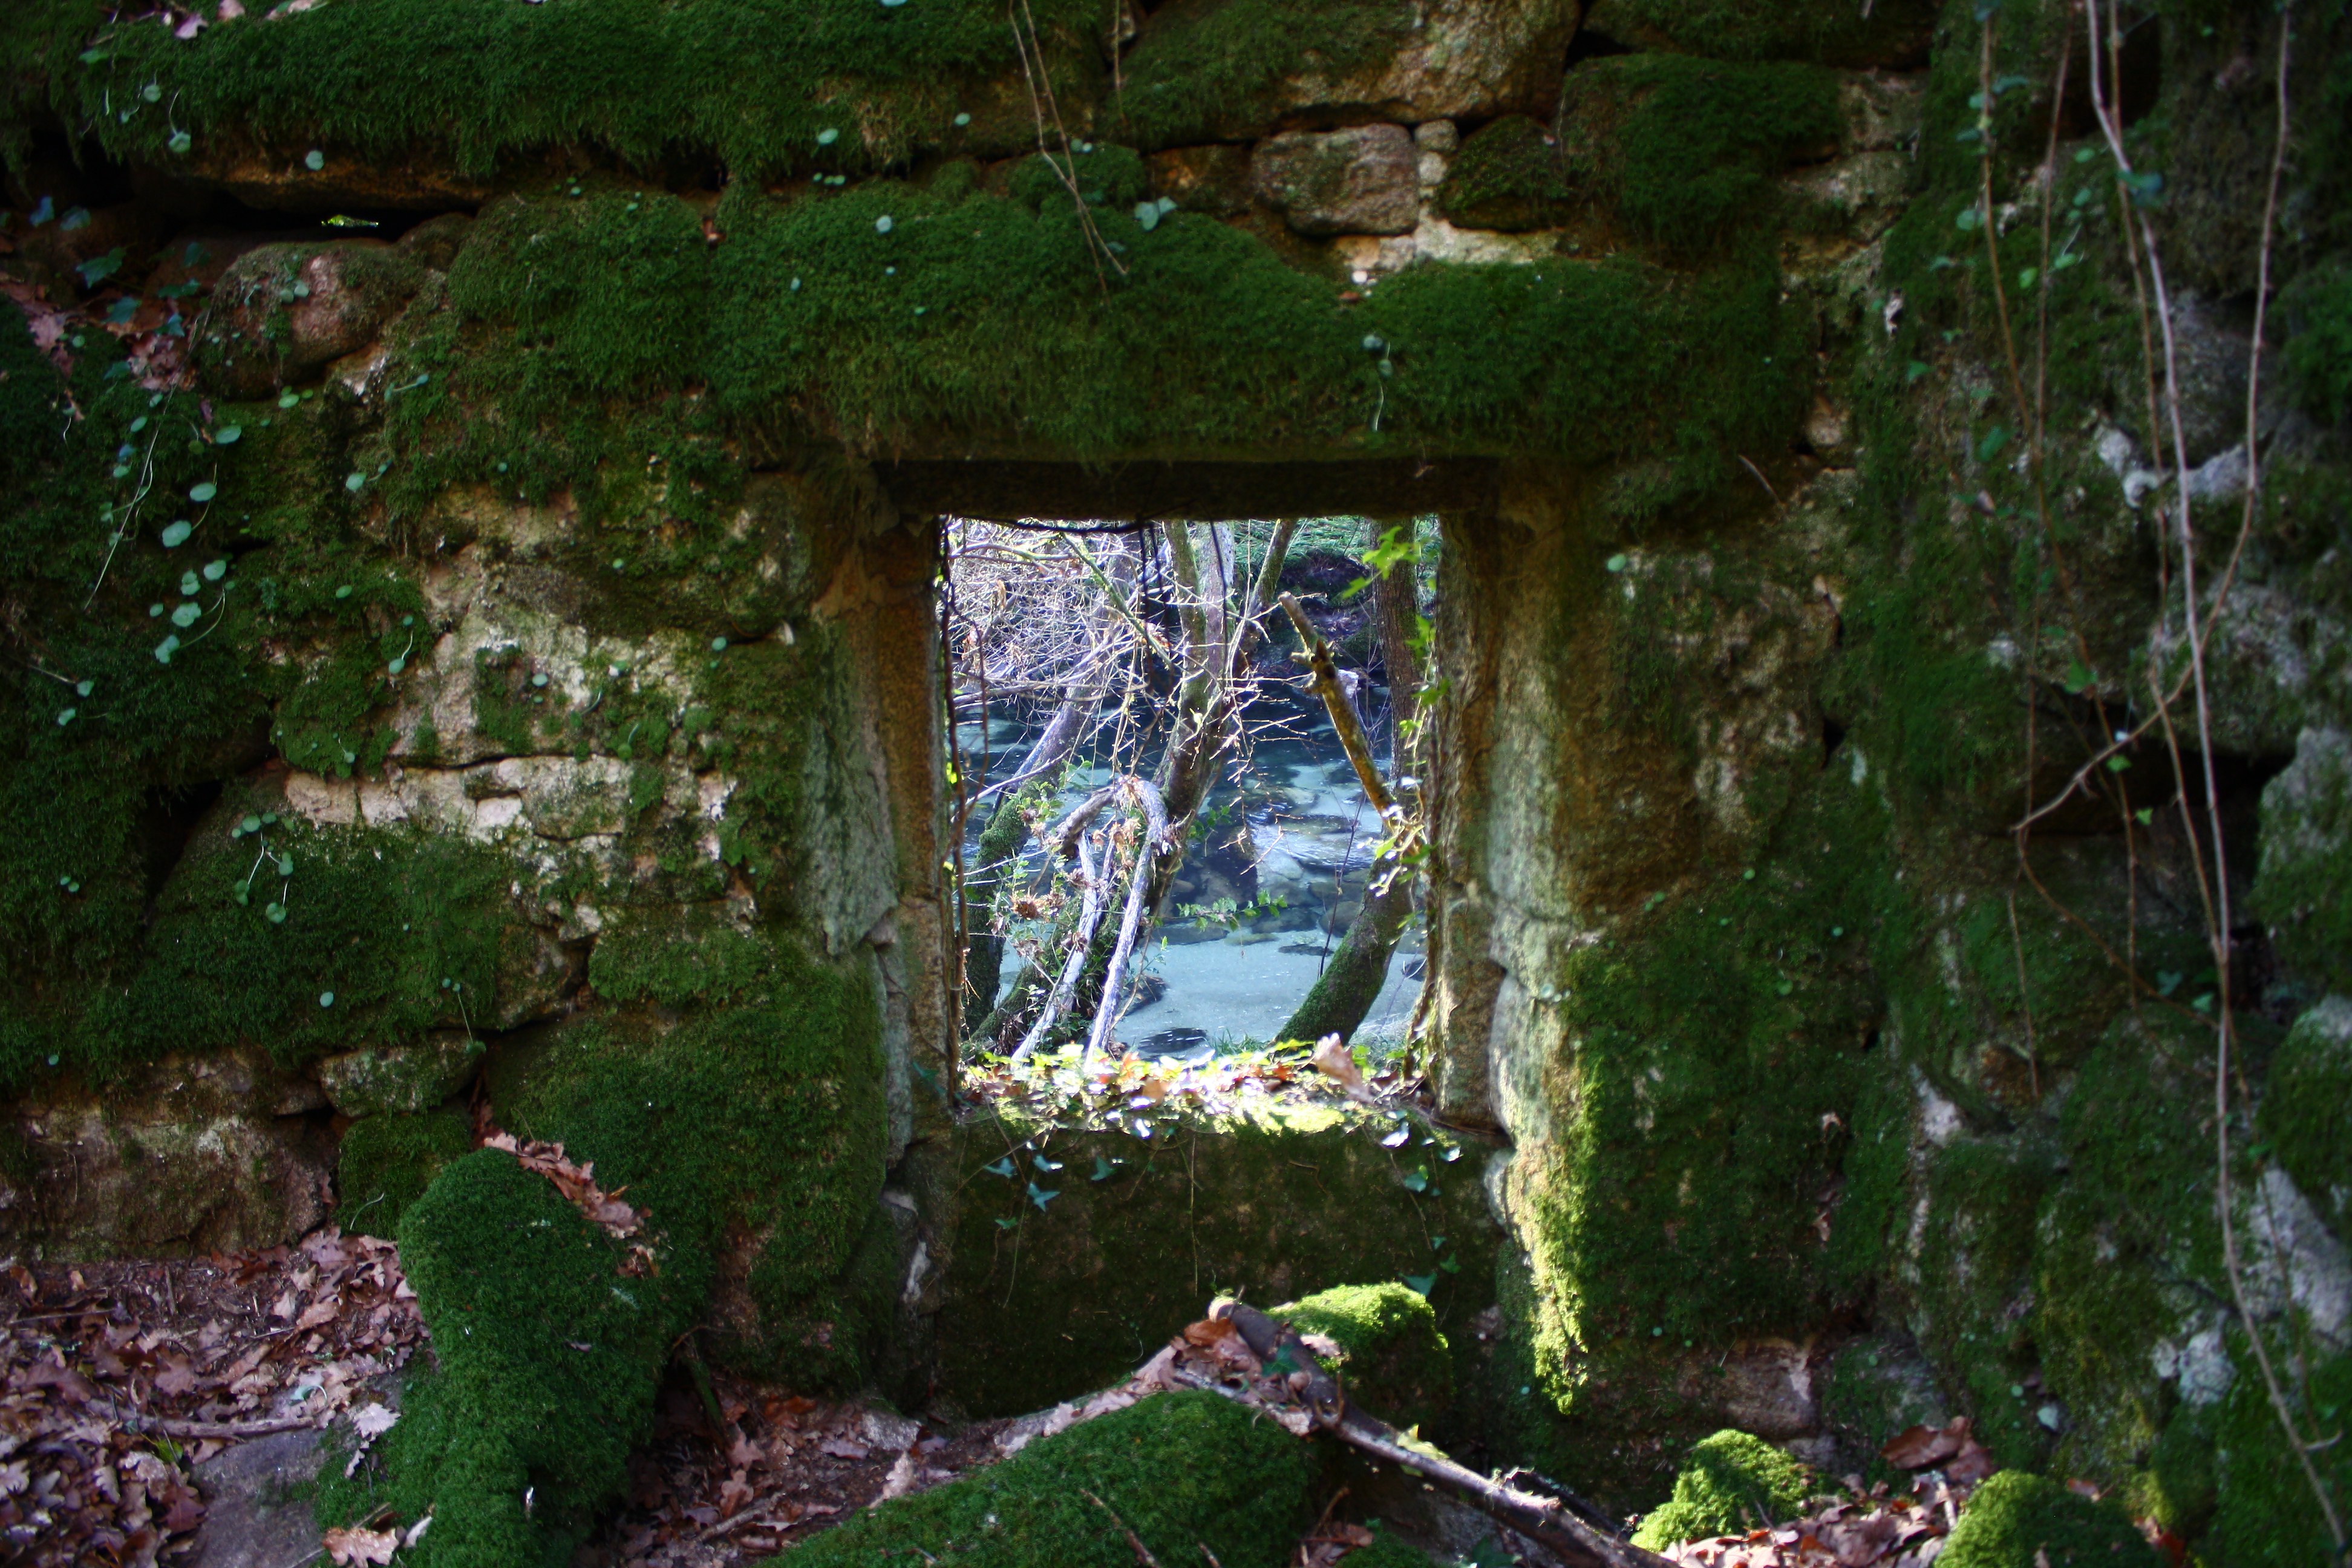
tree, forest, jungle, galicia, pontevedra, woodland, habitat, espana, ggl1, alama, canoneos500d, ruralgalicia, canoneos1000d, rioverdugo